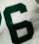
Number: 6